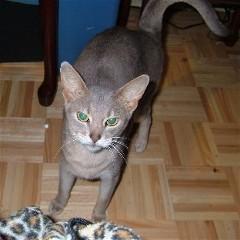
Breed: Abyssinian